Universal Decimal Classification

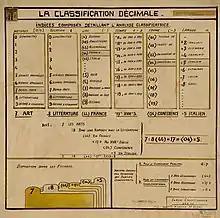
An explanatory schema of the Universal Decimal Classification index formation in French, 1920

The UDC was developed by the Belgian bibliographers Paul Otlet and Henri La Fontaine at the end of the 19th century. In 1895, they created the Universal Bibliographic Repertory ("Répertoire Bibliographique Universel") (RBU) which was intended to become a comprehensive classified index to all published information. The idea that the RBU should take the form of a card catalogue came from the young American zoologist Herbert Haviland Field, who was at the time himself setting up a bibliographical agency in Zurich, the Concilium Bibliographicum. A means of arranging the entries would be needed, and Otlet, having heard of the Dewey Decimal Classification, wrote to Melvil Dewey and obtained permission to translate it into French. The idea outgrew the plan of mere translation, and a number of radical innovations were made, adapting the purely enumerative classification (in which all the subjects envisaged are already listed and coded) into one which allows for synthesis (that is, the construction of compound numbers to denote interrelated subjects that could never be exhaustively foreseen); various possible relations between subjects were identified, and symbols assigned to represent them. In its first edition in French, "Manuel du Répertoire bibliographique universel" (1905), the UDC already included many features that were revolutionary in the context of knowledge classifications: tables of generally applicable (aspect-free) concepts—called common auxiliary tables; a series of special auxiliary tables with specific but re-usable attributes in a particular field of knowledge; an expressive notational system with connecting symbols and syntax rules to enable coordination of subjects and the creation of a documentation language proper.